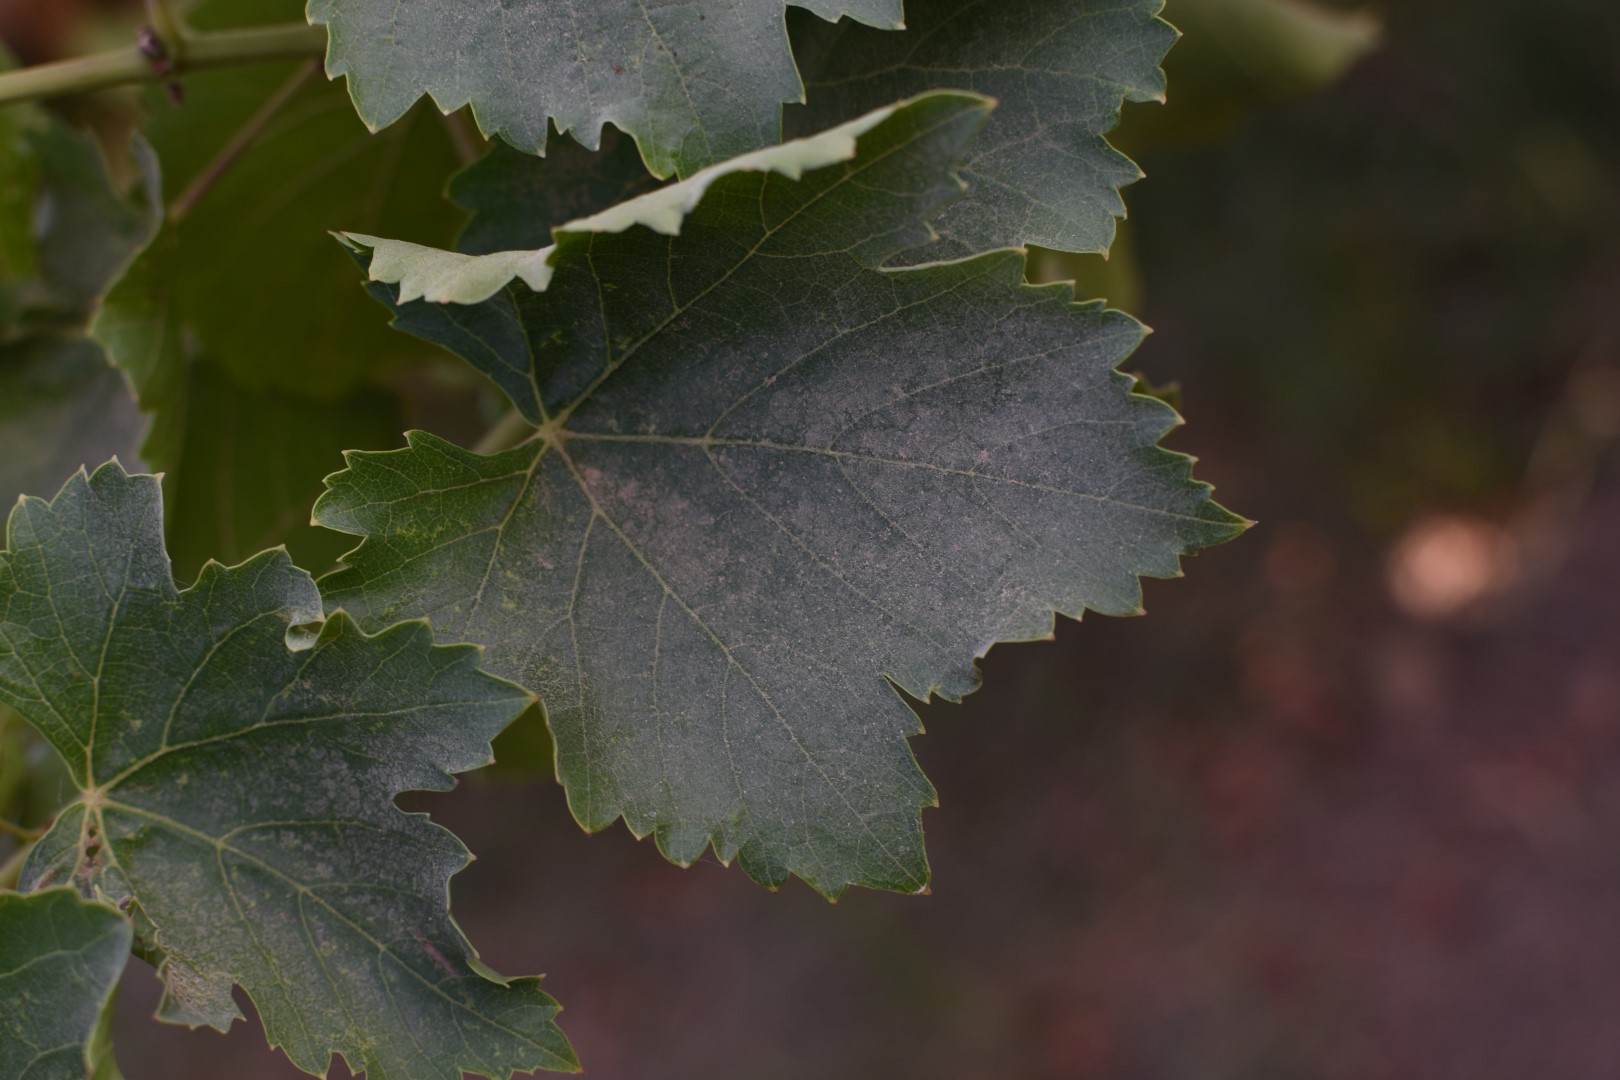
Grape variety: Thompson Seedless